Albert E. Bodwell

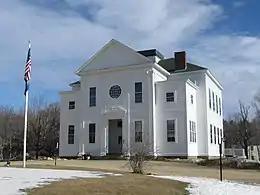
Gilmanton Academy, Gilmanton, 1894.

Albert E. Bodwell (1851–1926) was an American architect and designer from Concord, New Hampshire.